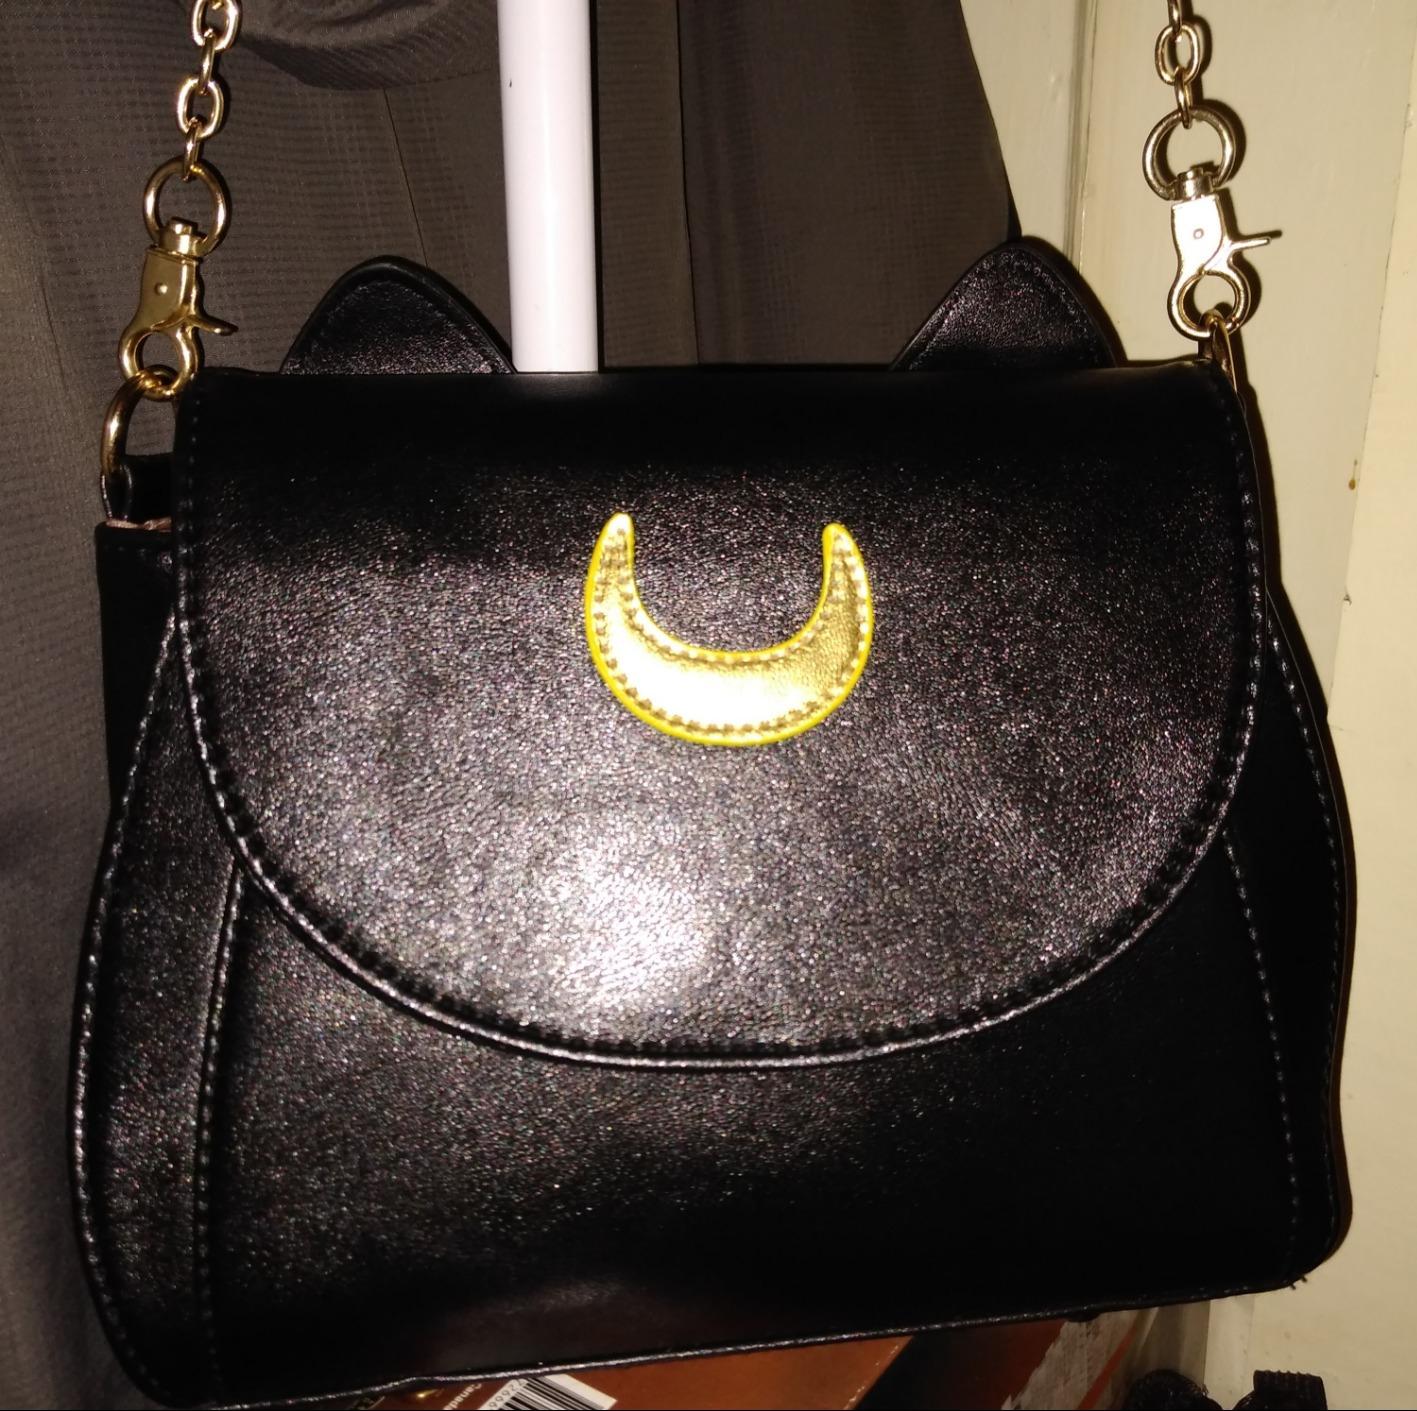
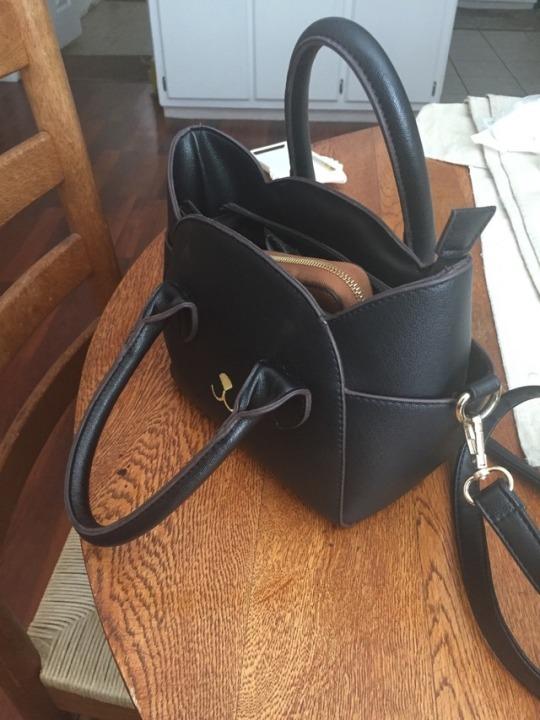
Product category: accessories_handbag
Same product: no